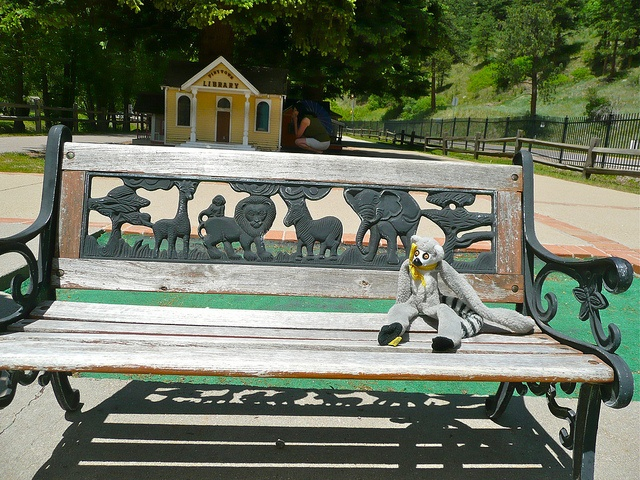
There is a stuffed animal sitting on a wooden bench.
A stuffed animal sitting on top of a bench.
A stuffed doll made from socks is on a wooden bench.
The stuffed animal is left out on the empty bench.
A stuffed monkey sitting alone on a bench.